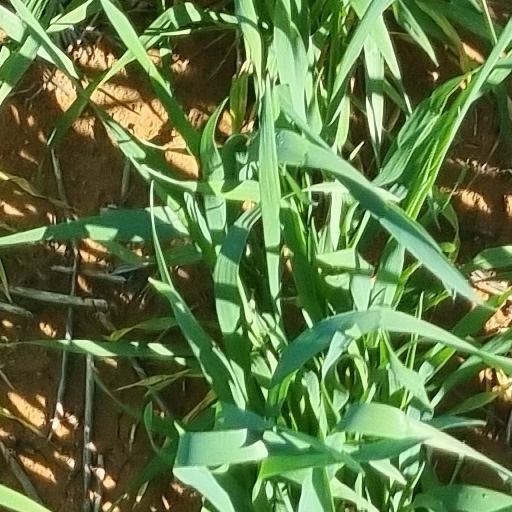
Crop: wheat